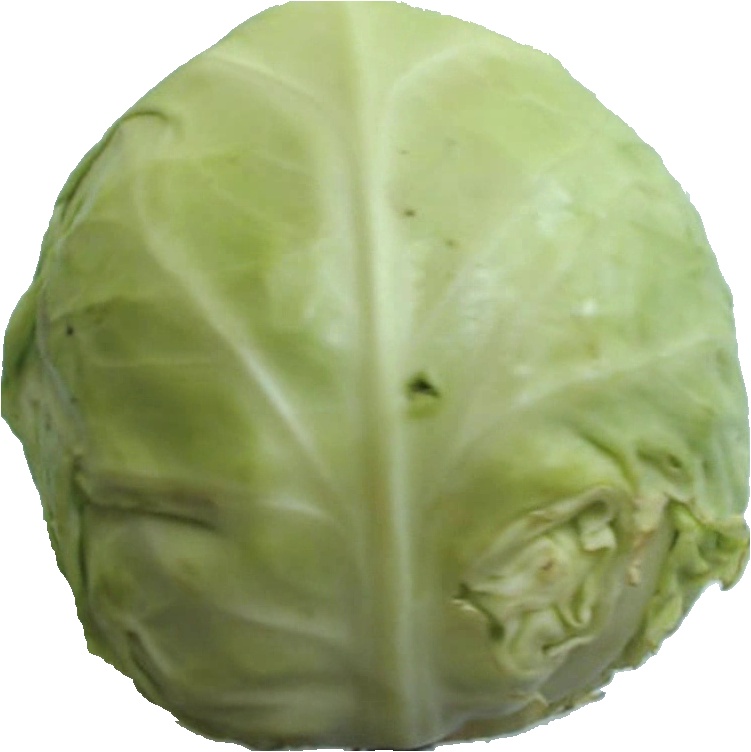
Label: cabbage_white_1